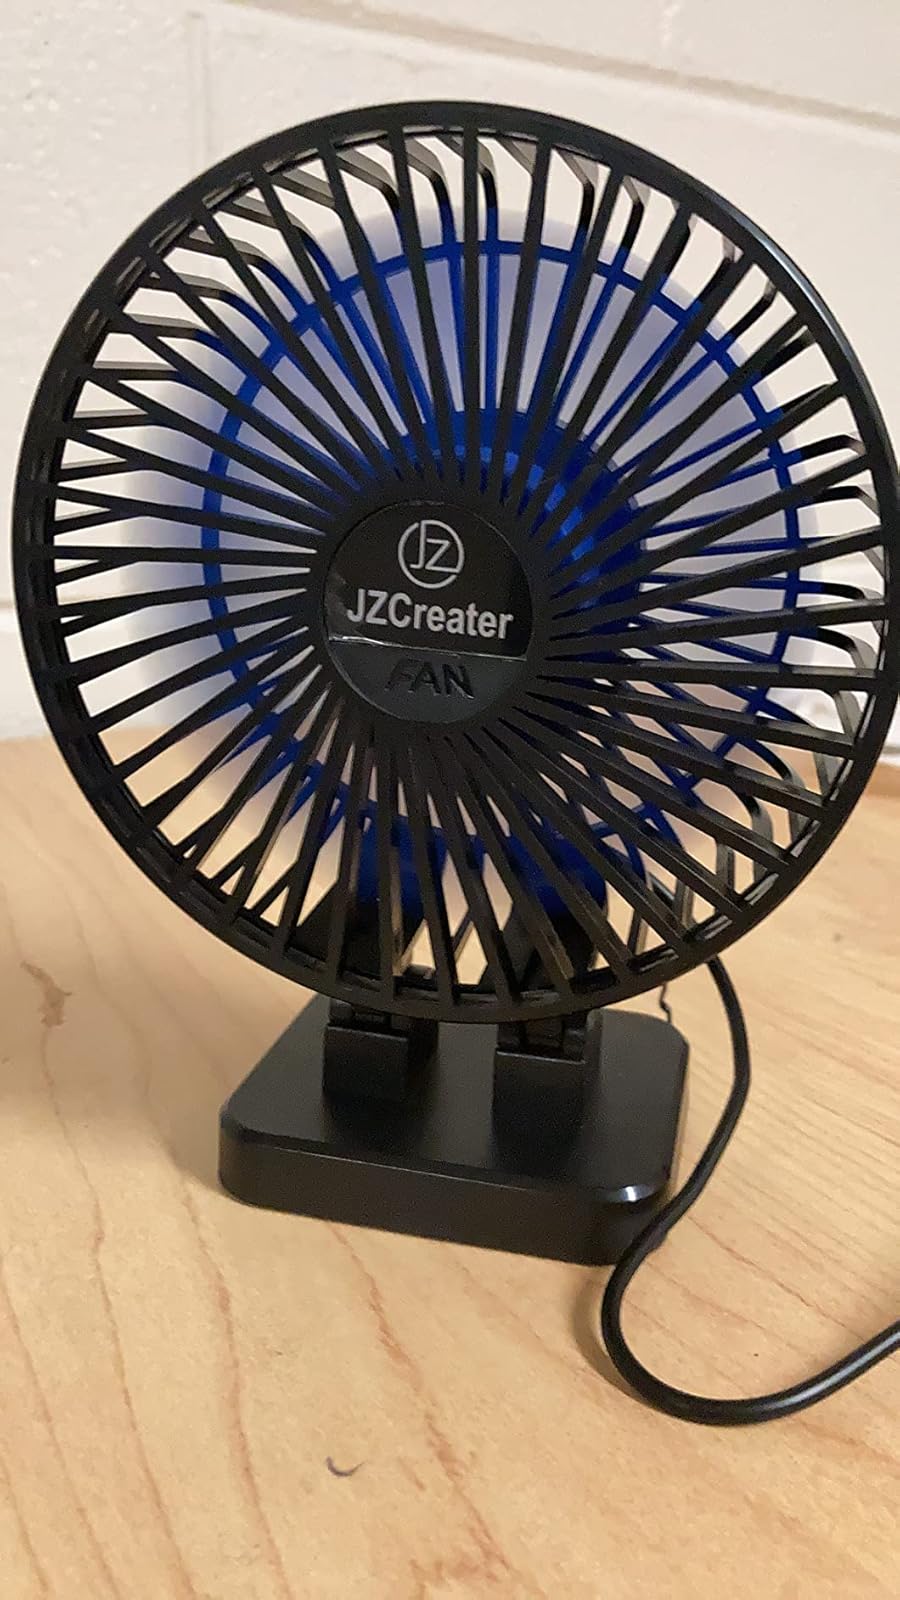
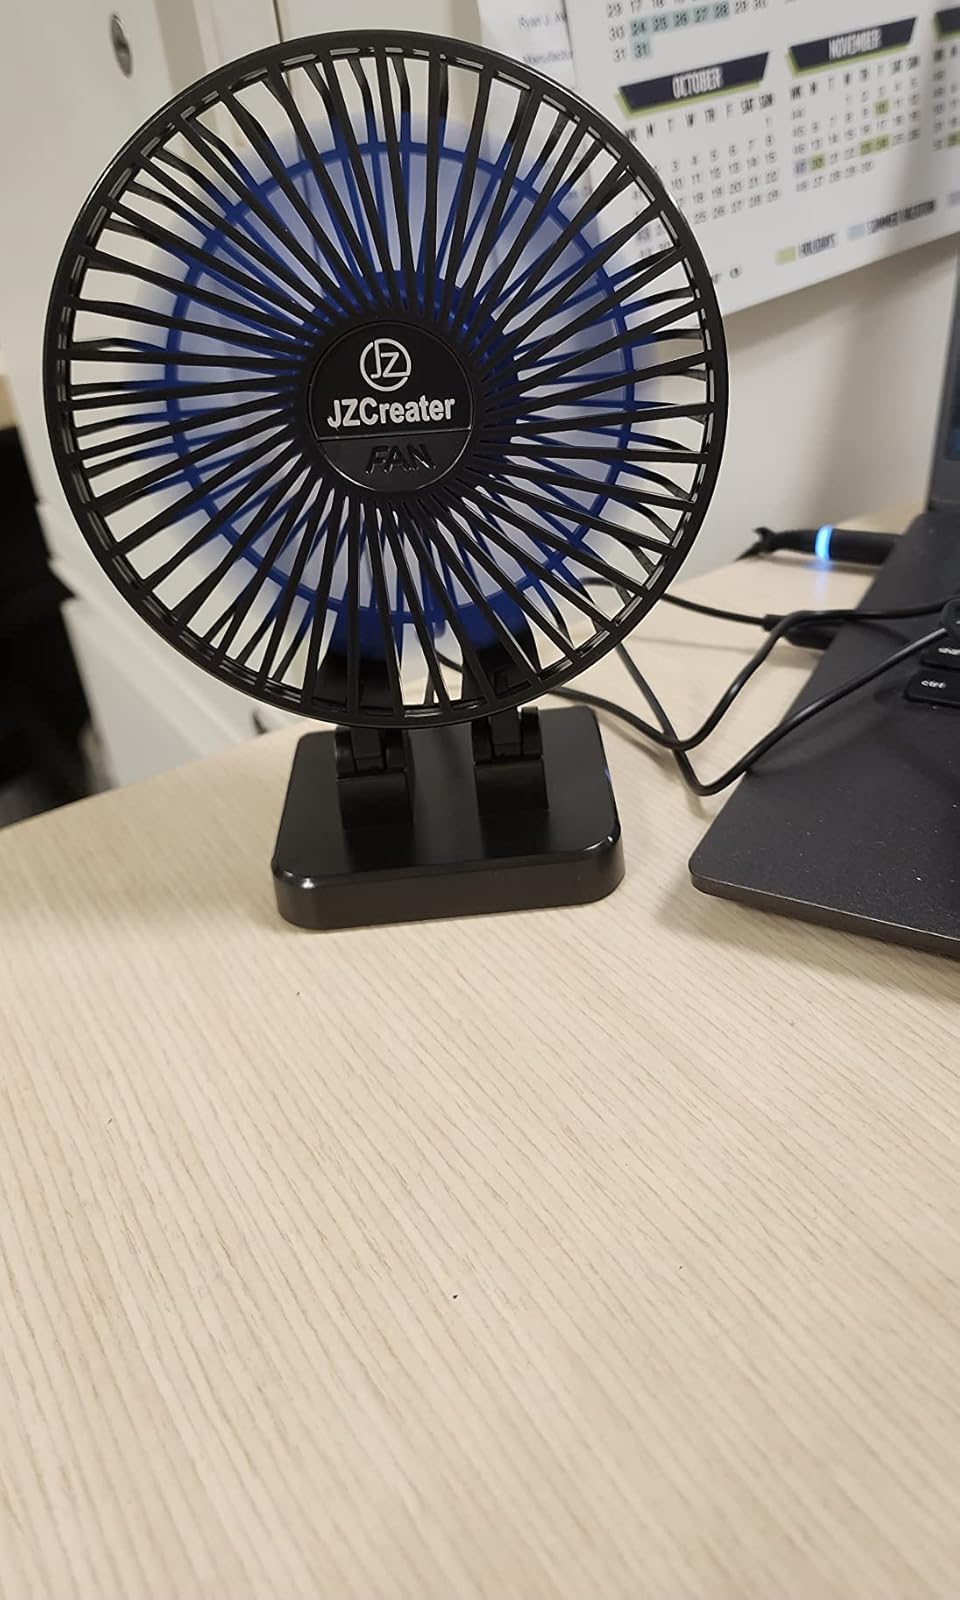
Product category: fan
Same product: yes